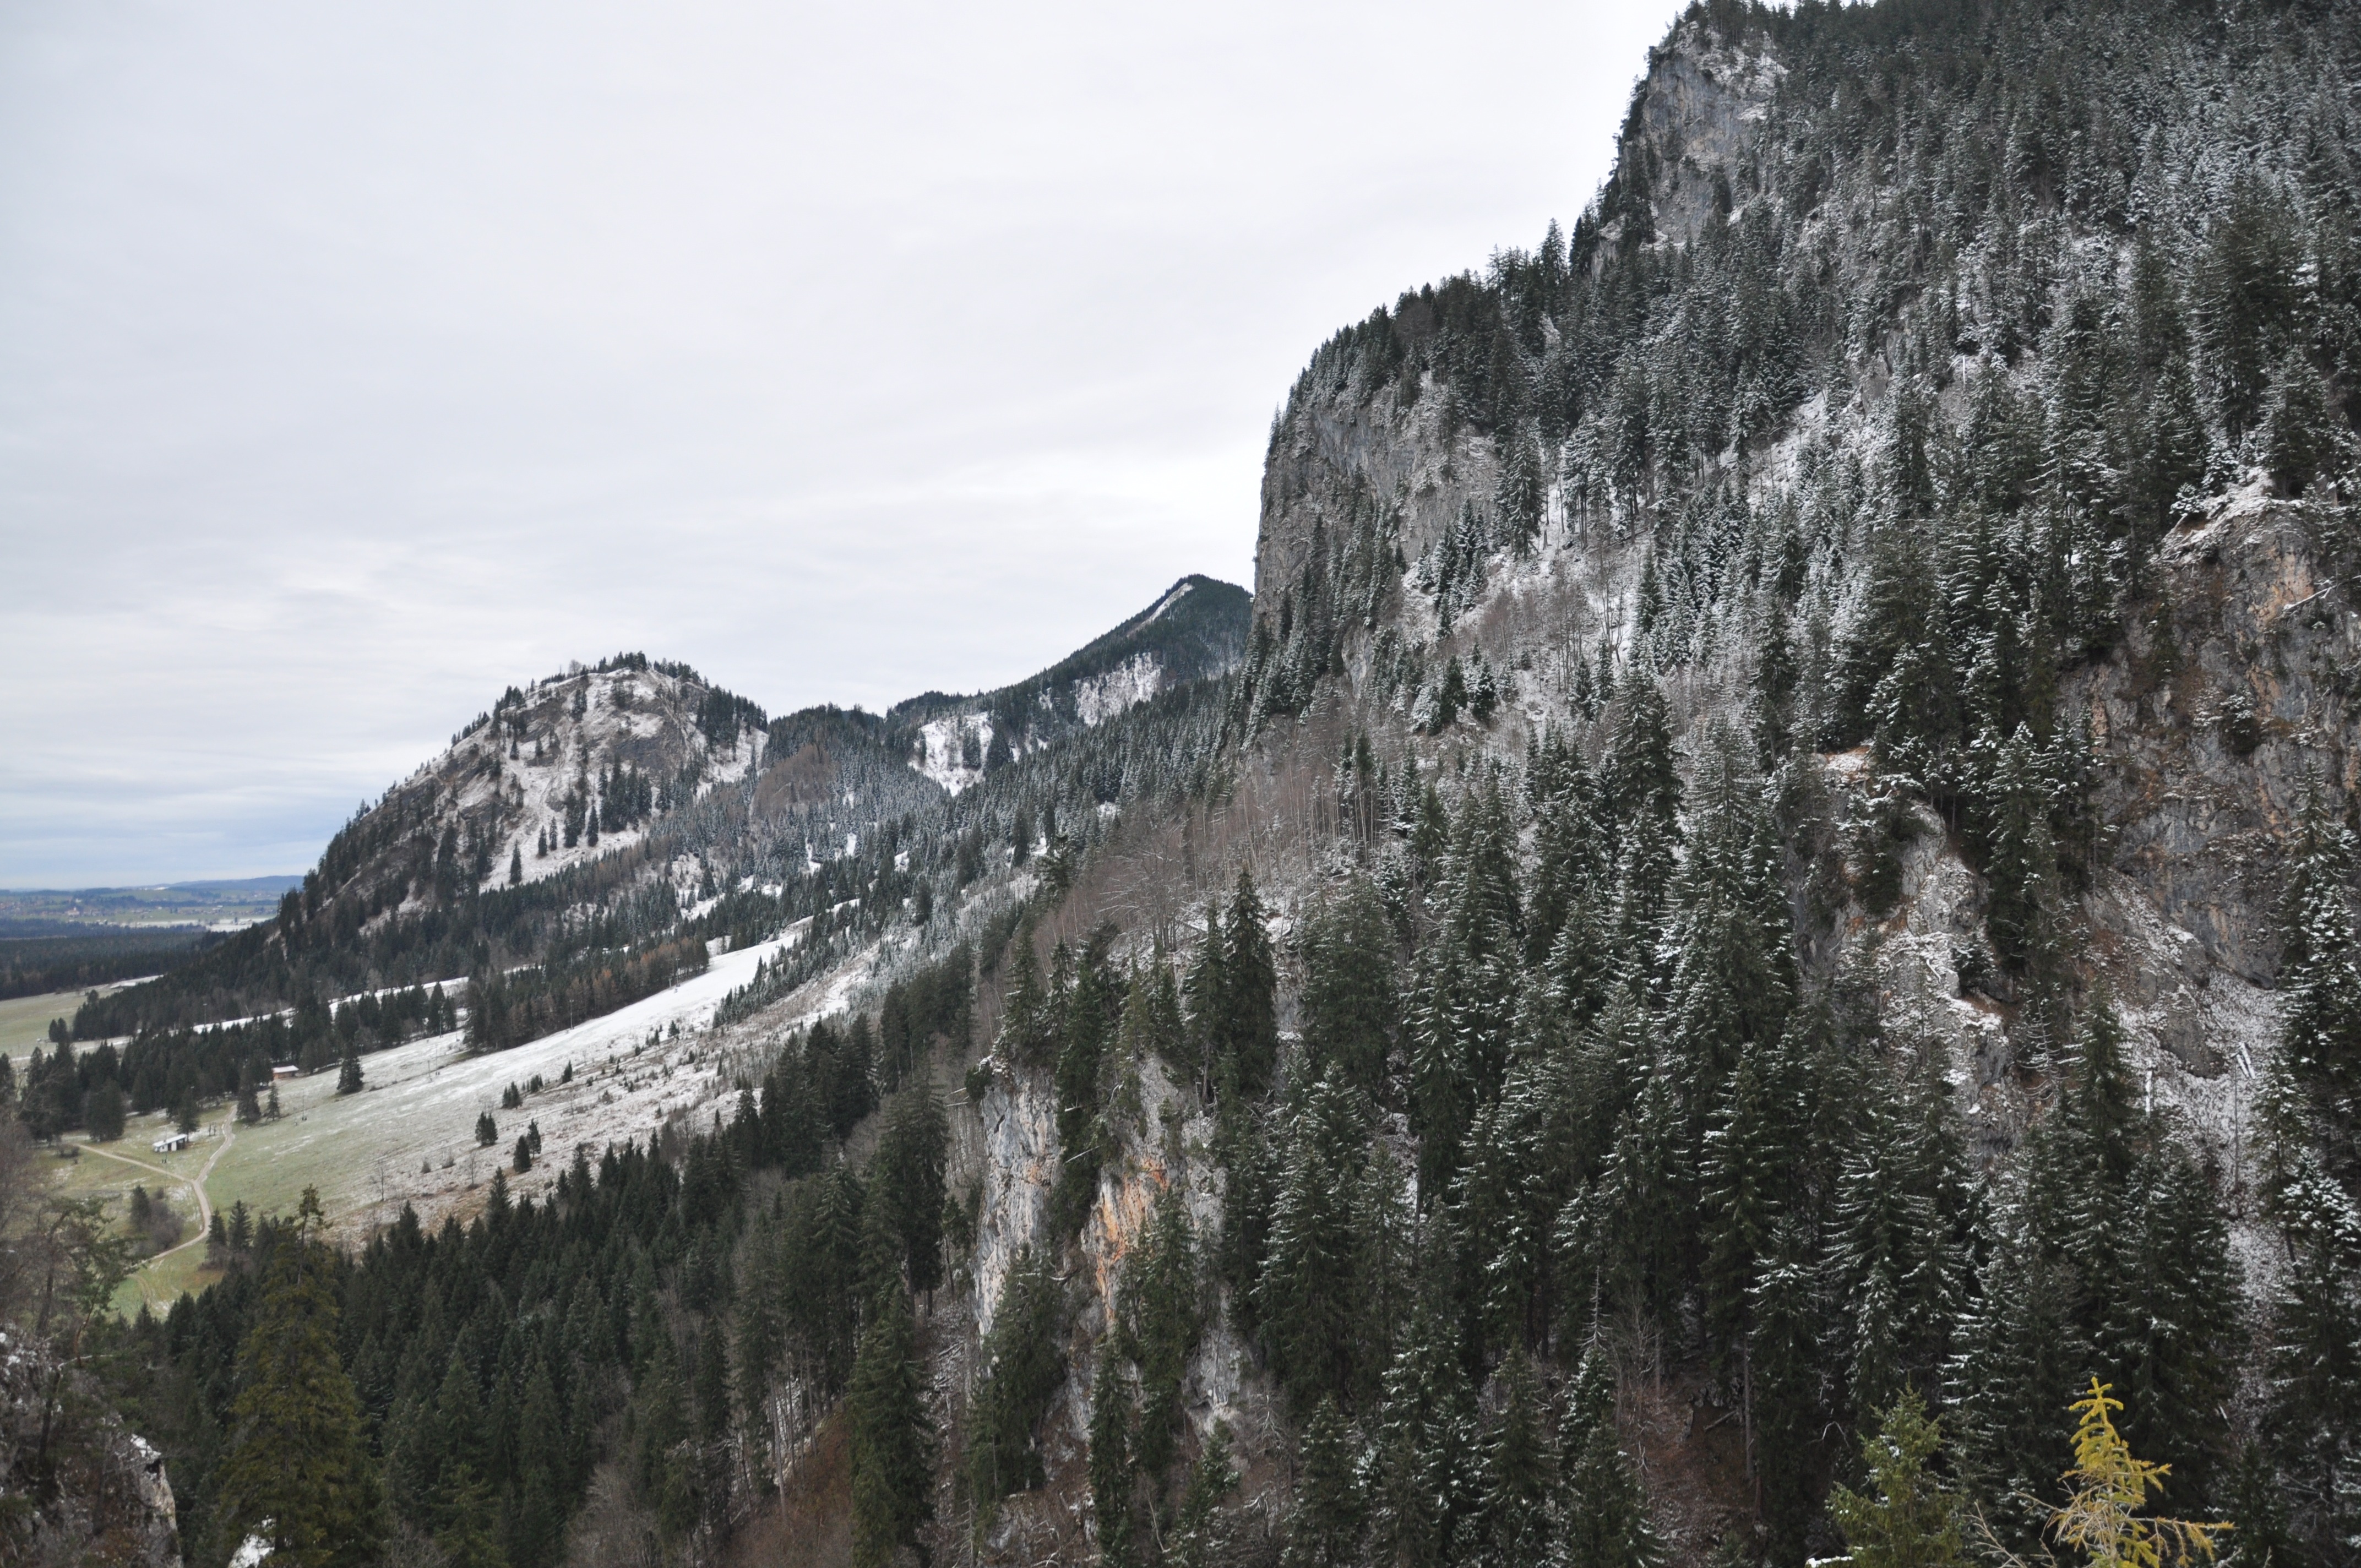
tree, wilderness, walking, mountain, snow, winter, adventure, mountain range, cliff, weather, terrain, ridge, summit, alps, landform, mountain pass, geographical feature, mountainous landforms, geological phenomenon